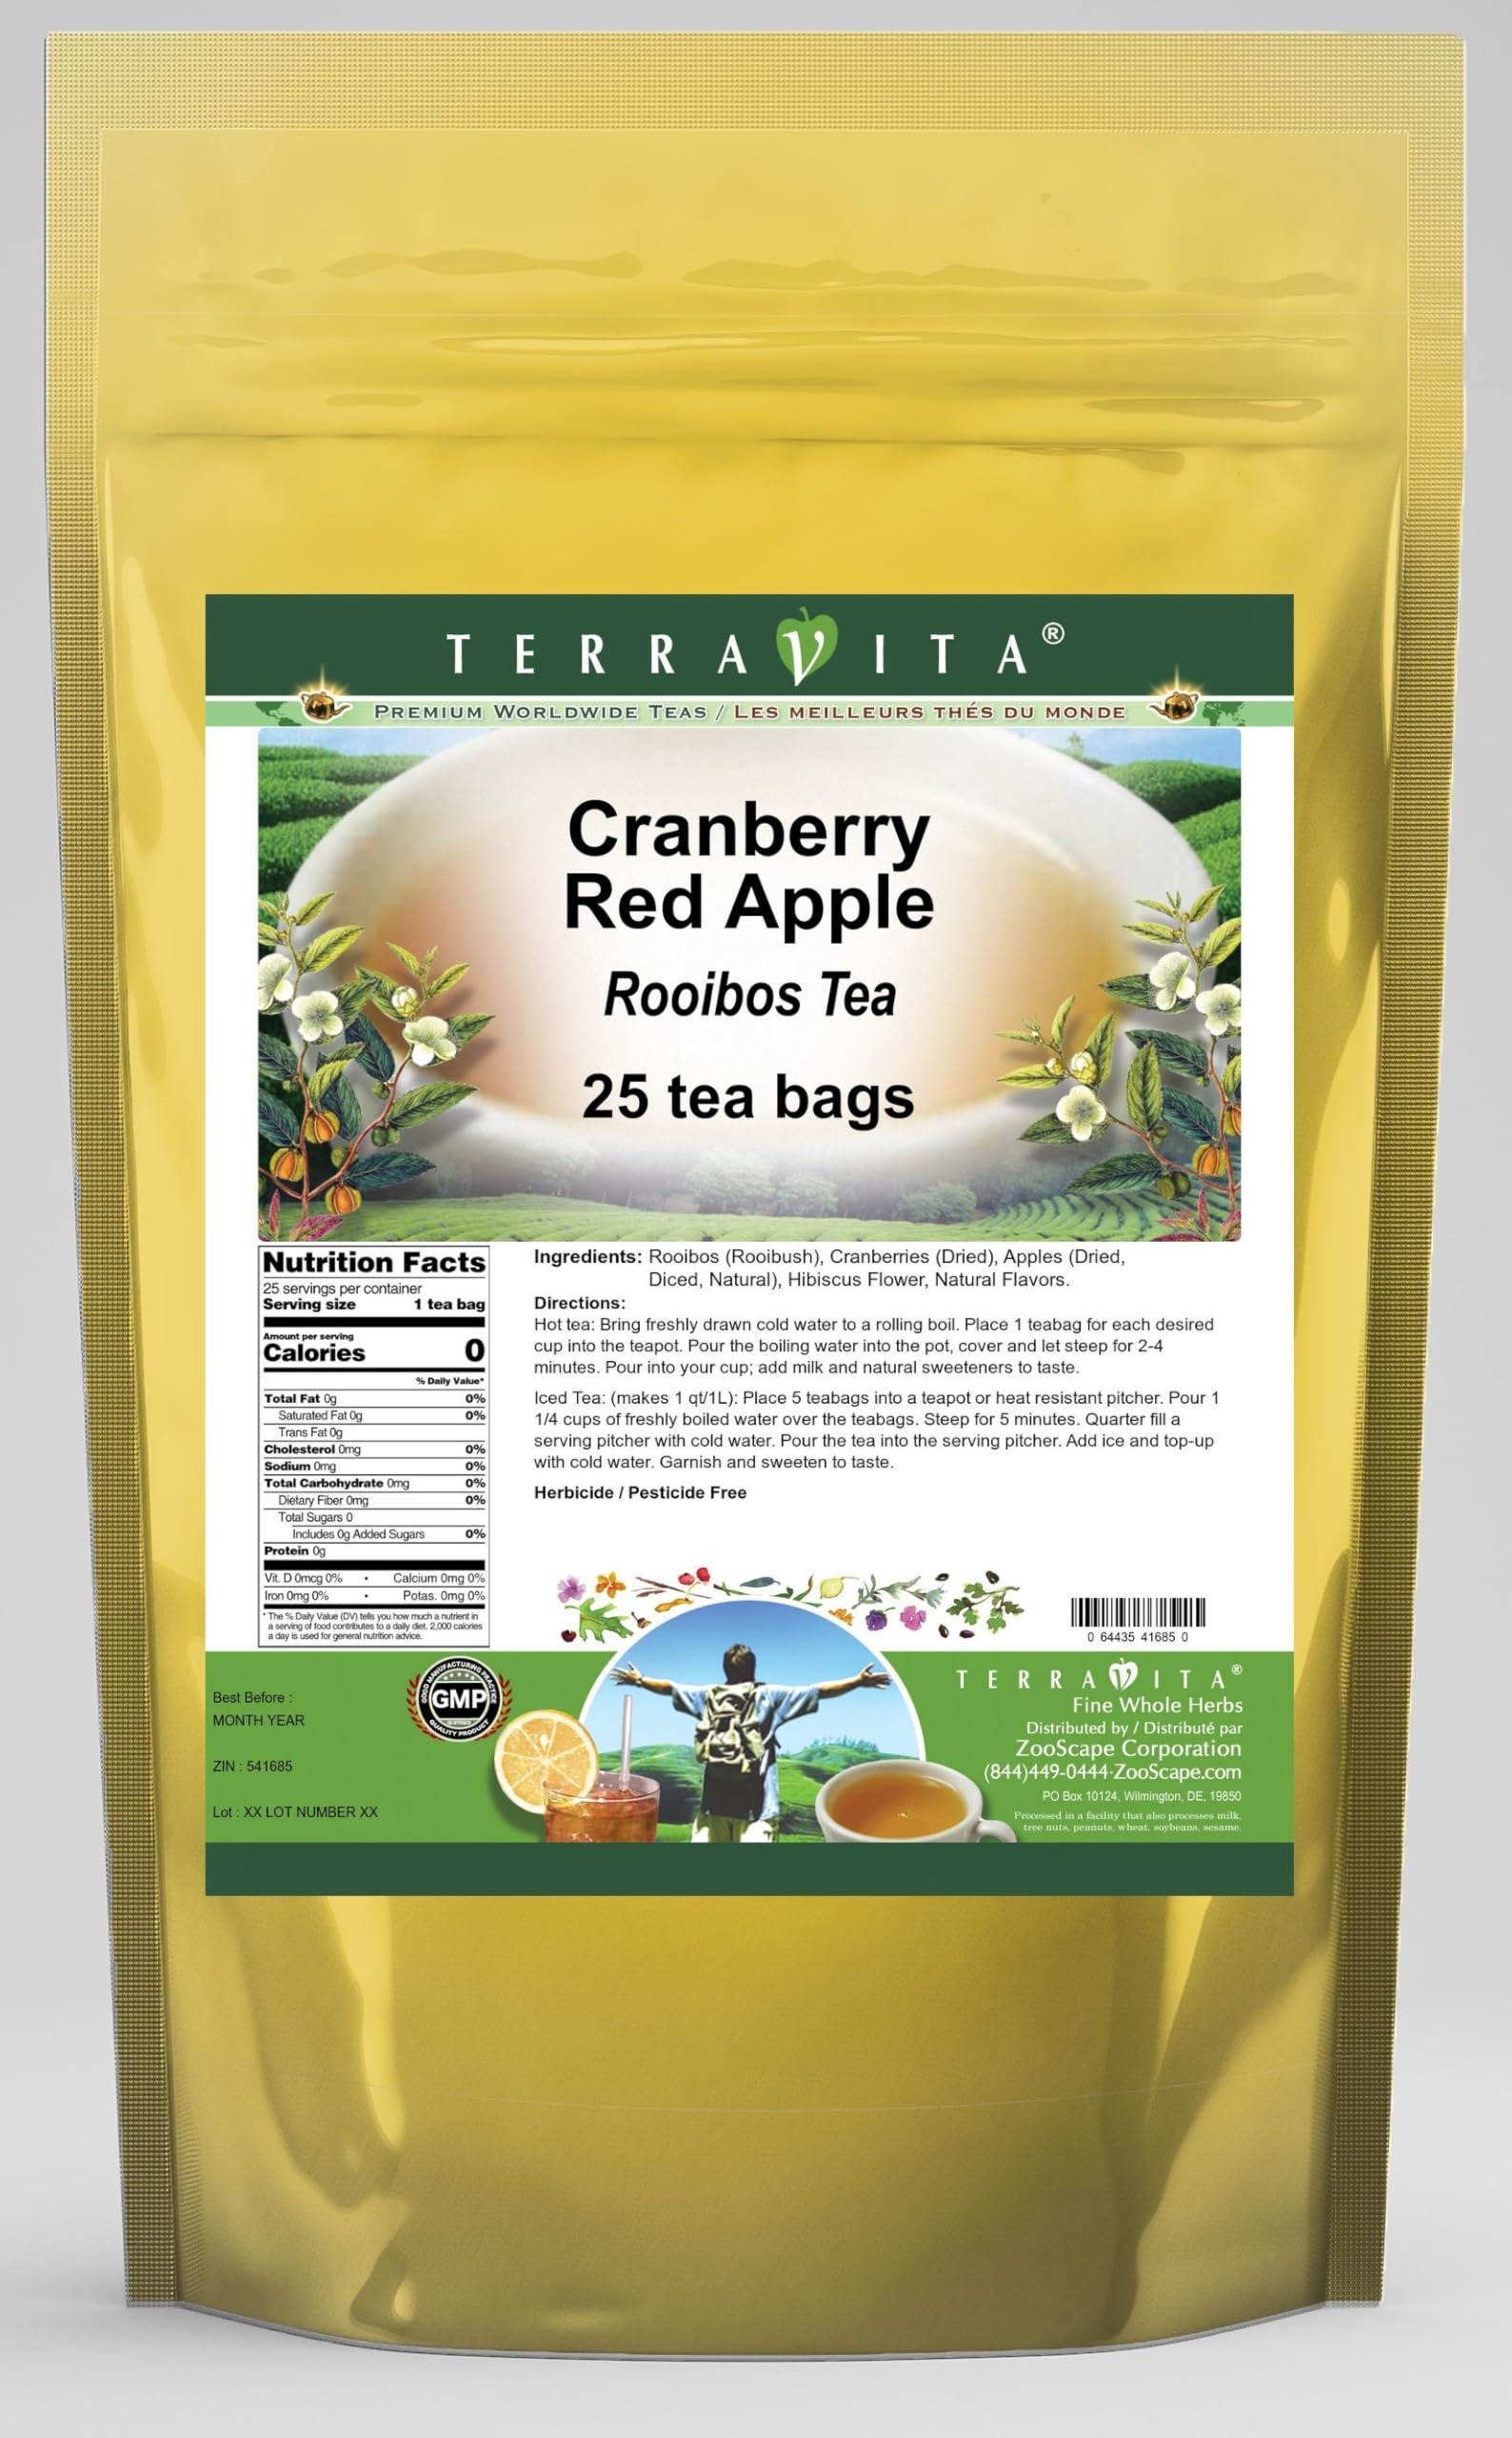
Item Name: Cranberry Red Apple Rooibos Tea (25 tea bags, ZIN: 541685) - 3 Pack
Bullet Point 1: Our Cranberry Red Apple Rooibos Tea is a delightful flavored Rooibos tea with Cranberries, Apples (Dried, Diced, Natural) and Hibiscus Flower that you will really enjoy! The unique Cranberry Red Apple aroma and taste is a delight! - Ingredients: Rooibos tea, Cranberries, Apples (Dried, Diced, Natural), Hibiscus Flower and Natural Cranberry Red Apple Flavor.
Bullet Point 2: No fillers.
Bullet Point 3: Manufacturer: TerraVita
Bullet Point 4: Size: 25 tea bags
Bullet Point 5: Rooibos Tea Bags - Packed in a convenient upright pouch!
Product Description: Our Cranberry Red Apple Rooibos Tea is a delightful flavored Rooibos tea with Cranberries, Apples (Dried, Diced, Natural) and Hibiscus Flower that you will really enjoy! The unique Cranberry Red Apple aroma and taste is a delight! - Ingredients: Rooibos tea, Cranberries, Apples (Dried, Diced, Natural), Hibiscus Flower and Natural Cranberry Red Apple Flavor. - Hot tea brewing method: Bring freshly drawn cold water to a rolling boil. Place 1 teabag for each desired cup into the teapot. Pour the boiling water into the pot, cover and let steep for 2-4 minutes. Pour into your cup; add milk and natural sweeteners to taste. - Iced tea brewing method: (to make 1 liter/quart): Place 5 teabags into a teapot or heat resistant pitcher. Pour 1 1/4 cups of freshly boiled water over the teabags. Steep for 5 minutes. Quarter fill a serving pitcher with cold water. Pour the tea into the serving pitcher. Add ice and top-up with cold water. Garnish and sweeten to taste. - TerraVita is an exclusive line of premium-quality, natural source products that use only the finest, purest and most potent ingredients found around the world. TerraVita is hallmarked by the highest possible standards of purity, potency, stability and freshness. All of our products are prepared with the highest elements of quality control, from raw materials through the entire manufacturing process, up to and including the moment that the bottles or bags are sealed for freshness and shipped out to you. Our highest possible standards are certified by independent laboratories and backed by our personal guarantee. - TerraVita exists to meet and ensure your family's health and wellness without the harmful effects of chemicals and health products. We strive to make all of our products affordable and reliable and are constantl
Value: 75.0
Unit: Count

Price: 51.54